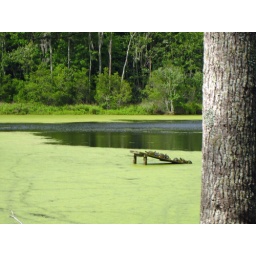
The green slime is not algae; it is some other plant species that grows in swamps.